Lorenzo Buffon

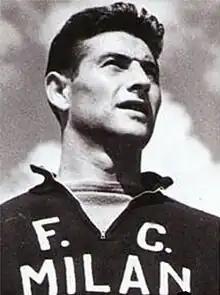
Buffon at Milan

Lorenzo Buffon (born 19 December 1929) is an Italian former footballer who played as a goalkeeper. Throughout his career, he played 277 times for Italian club AC Milan, and also later played for their city rivals Inter Milan, as well as other Italian clubs, winning five Serie A titles. At the international level, he was capped for the Italian international side on 15 occasions, representing his country at the 1962 FIFA World Cup.